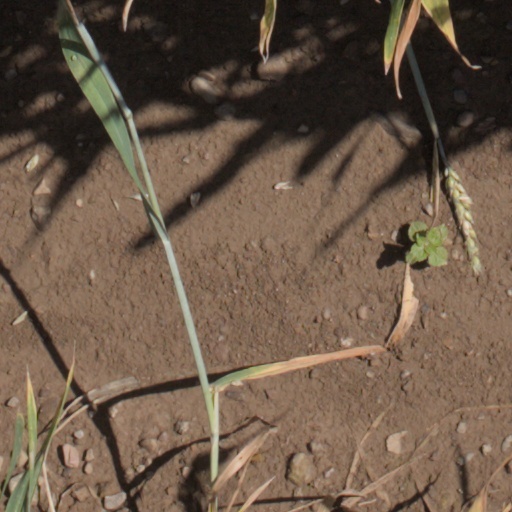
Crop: wheat